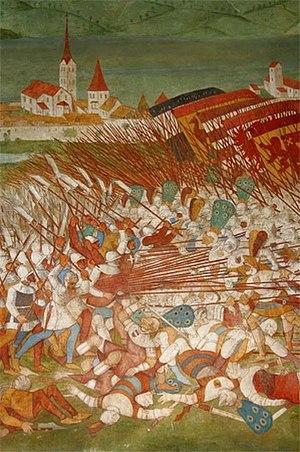
La Confédération des VIII cantons désigne l'une des étapes de formation de l'ancienne Confédération suisse, la période entre 1332 et le 22 décembre 1481, venant après la Confédération des III cantons et avant la confédération des X cantons.
La bataille de Sempach dans la localité éponyme du canton de Lucerne a eu lieu le 9 juillet 1386.